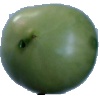
Label: Tomato not Ripened 1